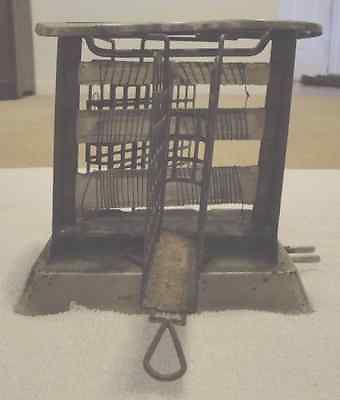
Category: toaster